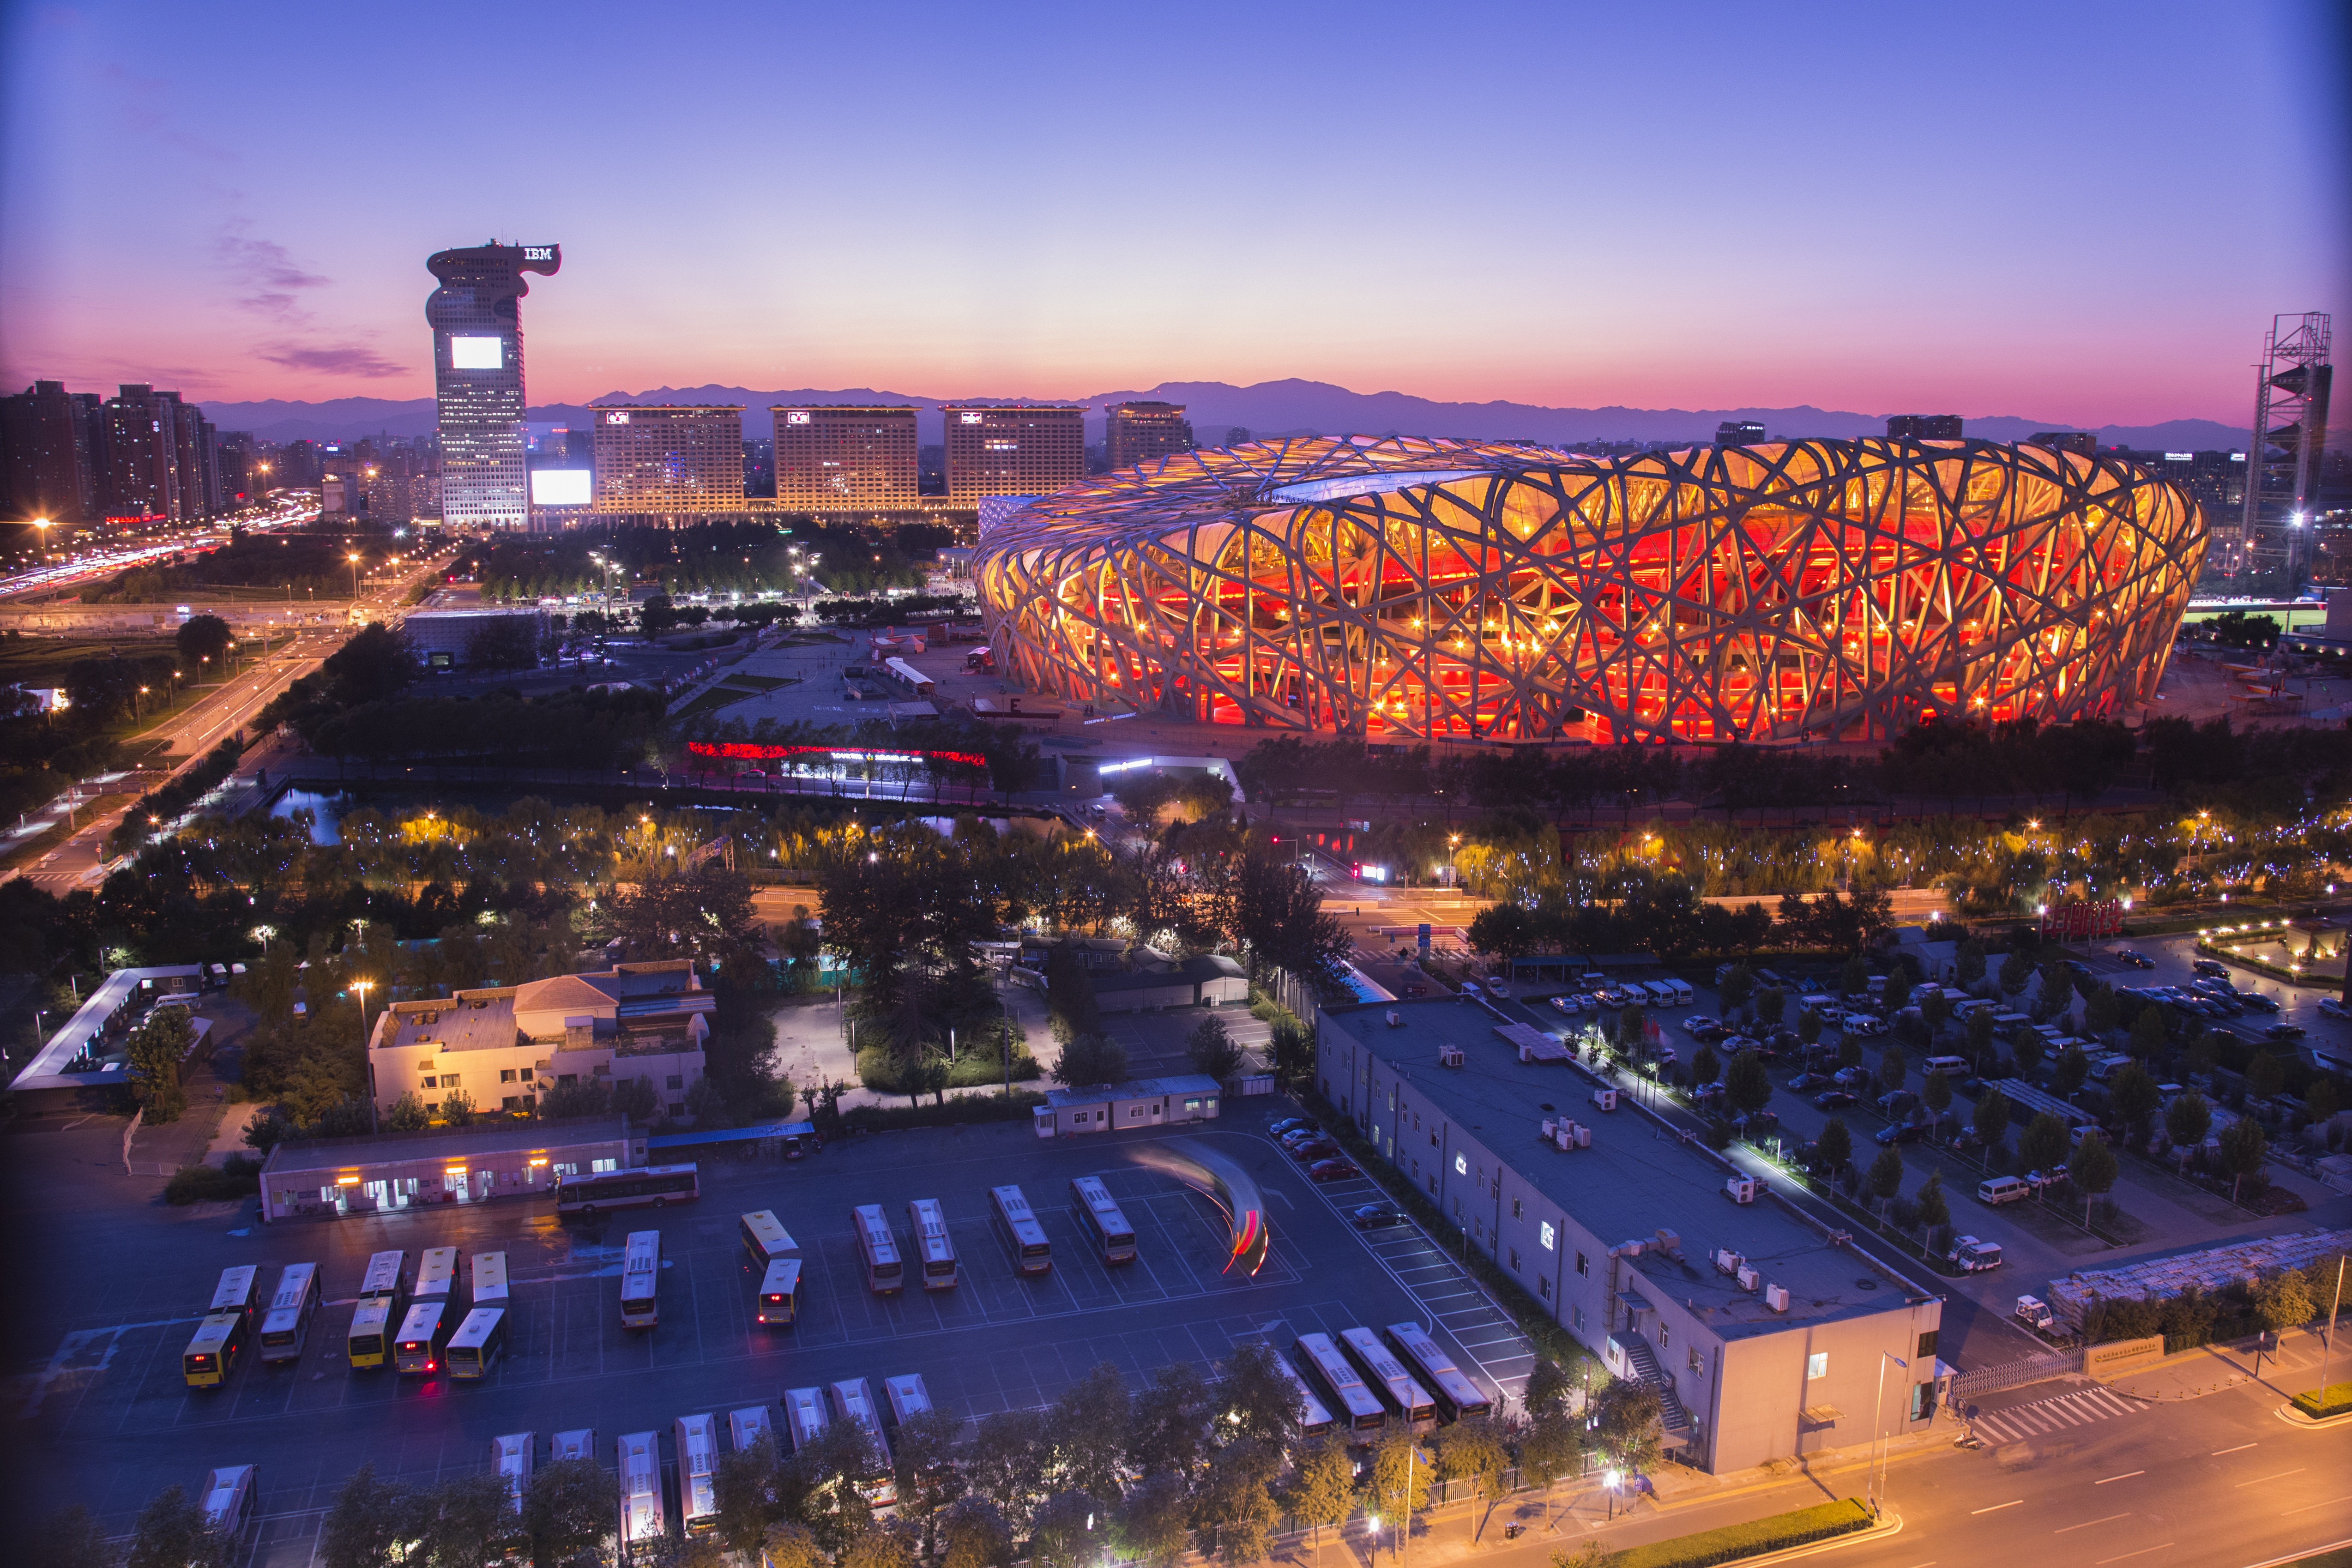
structure, skyline, night, building, city, cityscape, panorama, downtown, dusk, evening, landmark, stadium, arena, beijing, nest, metropolis, the scenery, geographical feature, human settlement, metropolitan area, sport venue